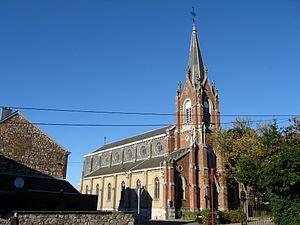
Eglise Saint-Hubert à Heusy
Heusy est une section de la ville belge de Verviers située en Région wallonne dans la province de Liège.
Le diocèse de Liège, dans la province de Liège en Belgique, compte 529 paroisses. Ces paroisses sont regroupées en unité pastorale, et certaines unités pastorales forment l'un des 17 doyennés.